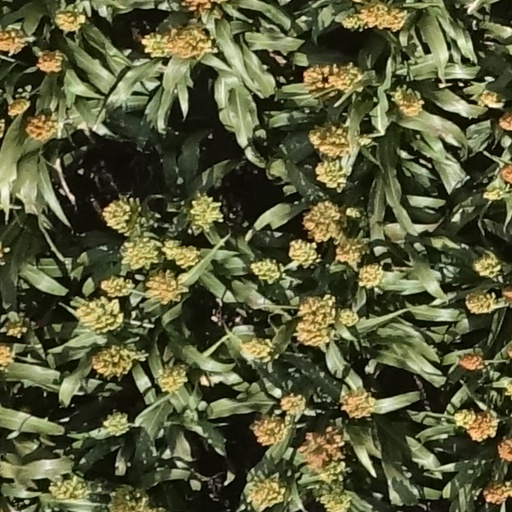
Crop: sorghum